FÉLIN

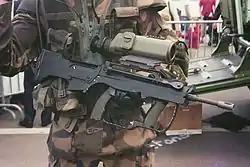
Improved FAMAS F1 Félin system

Between 1997 and 2000, the Félin programme was in its demonstration phase, focusing primarily on: communications, observation (day and night, by trying to increase range), protection (detectability: visual, acoustic and electromagnetic, protection against attack), power/energy and mobility (system weight, ergonomics, location and navigation aid).